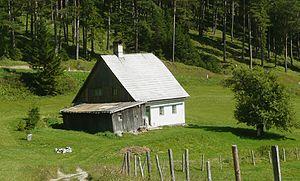
Mürzsteg est une commune autrichienne du district de Bruck-Mürzzuschlag en Styrie. Elle comprend aussi le village de Frein an der Mürz.